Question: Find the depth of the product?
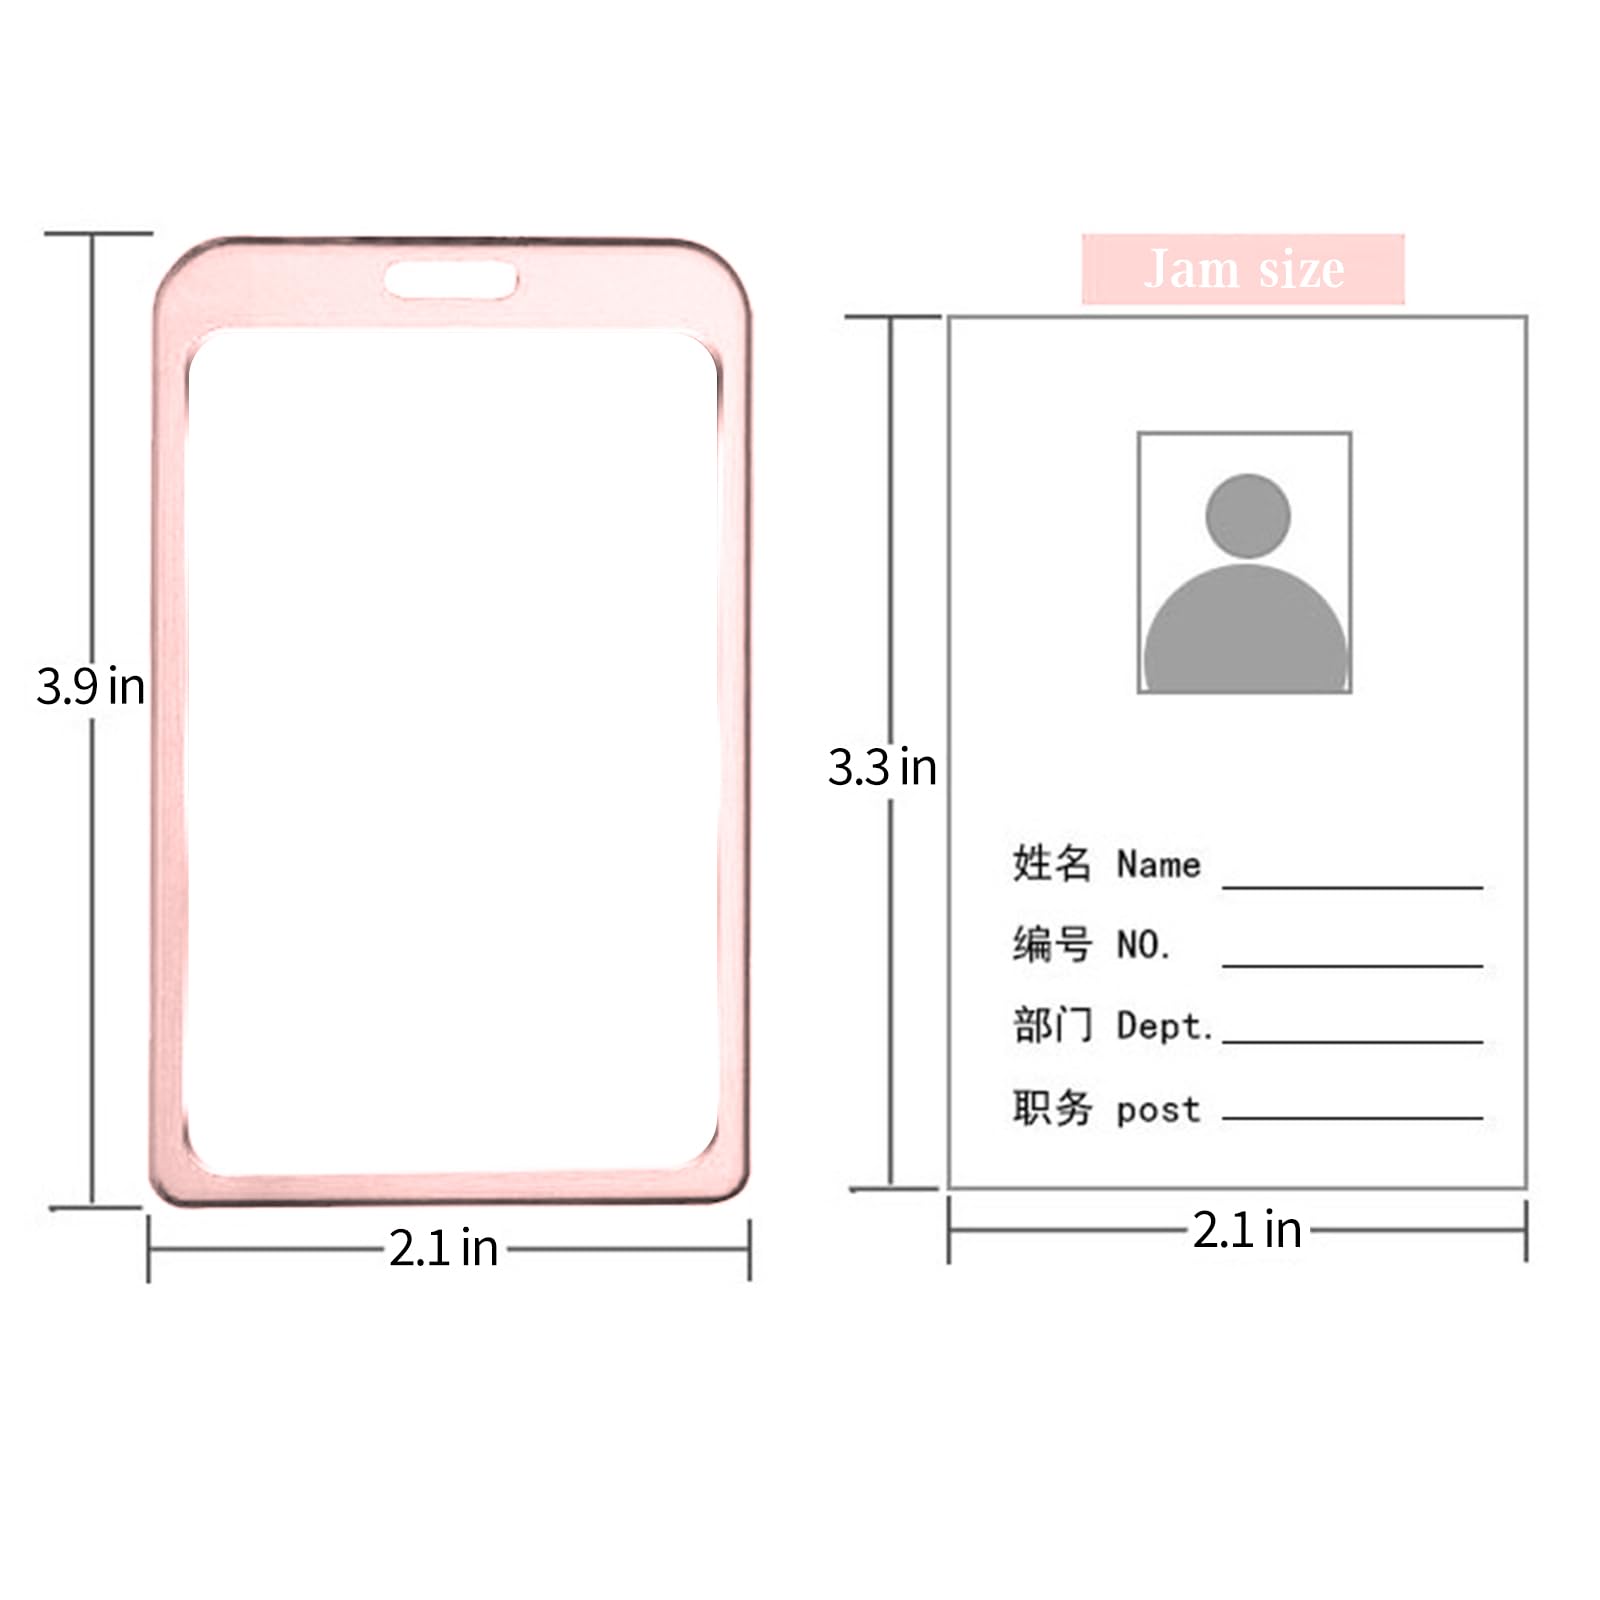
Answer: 3.9 inch